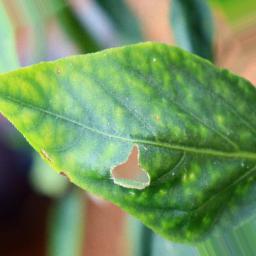
Label: nutritional